University of Chicago

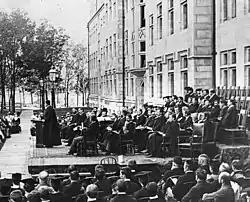
Albert A. Michelson, Professor of Physics and first American Nobel laureate, delivers the second Convocation Address in front of Goodspeed and Gates-Blake Halls, with President William Rainey Harper, professors, and trustees in attendance, July 1, 1894.

The first University of Chicago was founded by a small group of Baptist educators in 1856 through a land endowment from Senator Stephen A. Douglas. It closed in 1886 after years of financial struggle and a final "annus horribilis" in which the campus was badly damaged by fire and the school was foreclosed on by its creditors. Several years later, its trustees elected to change the school's name to the "Old University of Chicago" so that a new school could go by the name of the city.